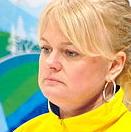
Age: 43